Walibi Belgium

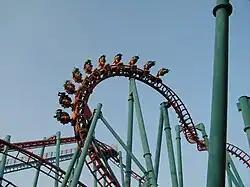
The "Vampire" suspended rollercoaster at Walibi Belgium

During 5 Saturdays in a row in July and August, Walibi Belgium has their late night openings. During those nights, the park remains open until 11:00 p.m. and offers additional entertainment. Each night ends with a firework show around the lake, sometimes with a themed show.